Chandler's disease

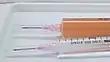
Stem cells in a syringe

Bone marrow cells aid in angiogenesis (blood vessel formation). A stem cell transplants have shown some success and can be an experimental option for patients when combined with other treatments. Preliminary results are not definitive yet due to small sample sizes but the preliminary data are pointing to a possible positive correlation and outcome. There are many challenges that come with bone marrow transplants so further research is needed.